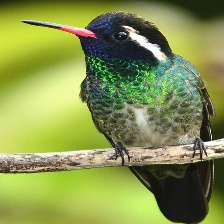
Species: WHITE EARED HUMMINGBIRD
Scientific name: BASILINNA LEUCOTIS
ImageNet parent category: hummingbird